Carlos Alcaraz

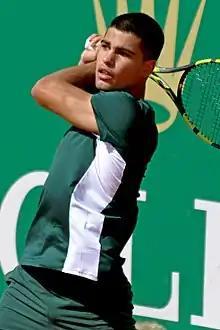
Alcaraz at the 2022 Monte-Carlo Masters

At the Monte-Carlo Masters, Alcaraz lost in the second round to Sebastian Korda. At the Barcelona Open, Alcaraz defeated top seed Stefanos Tsitsipas in the quarterfinals to enter the world top 10 for the first time on 25 April 2022. He became the 20th teenager to break into the top 10 since rankings were established in 1973, and the youngest since Rafael Nadal on 25 April 2005, exactly 17 years earlier. Alcaraz later defeated Pablo Carreño Busta to win the title.